Milan Trajkovic

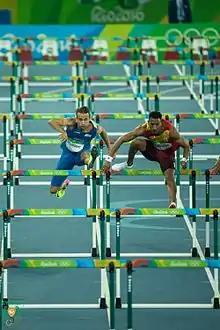
Milan Trajković representing Cyprus in the 110m hurdles finals at the 2016 Olympic Games in Rio de Janeiro.

His personal bests are 13.25 seconds in the 110 metres hurdles (0.0 m/s, London 2017) and 7.51 seconds in the 60 metres hurdles (Birmingham, 2018). Both are current national records.